History of Europe

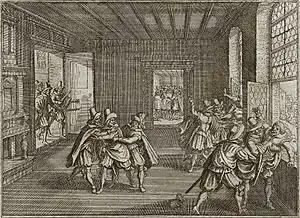
Contemporary woodcut depicting the Second Defenestration of Prague (1618), which marked the beginning of the Bohemian Revolt, which began the first part of the Thirty Years' War

Another development was the idea of 'European superiority'. There was a movement by some such as Montaigne that regarded the non-Europeans as a better, more natural and primitive people. Post services were founded all over Europe, which allowed a humanistic interconnected network of intellectuals across Europe, despite religious divisions. However, the Roman Catholic Church banned many leading scientific works; this led to an intellectual advantage for Protestant countries, where the banning of books was regionally organised. Francis Bacon and other advocates of science tried to create unity in Europe by focusing on the unity in nature. In the 15th century, at the end of the Middle Ages, powerful sovereign states were appearing, built by the New Monarchs who were centralising power in France, England, and Spain. On the other hand, the Parliament in the Polish–Lithuanian Commonwealth grew in power, taking legislative rights from the Polish king. The new state power was contested by parliaments in other countries especially England. New kinds of states emerged which were co-operation agreements among territorial rulers, cities, farmer republics and knights.